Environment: lab
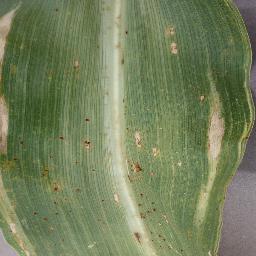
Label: northern_corn_leaf_blight